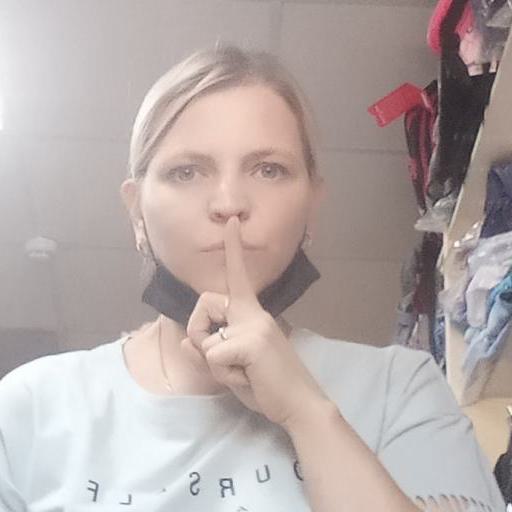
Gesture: mute